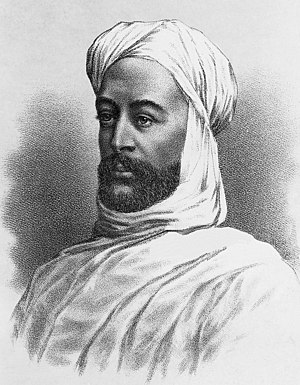
Muhammad Ahmad
Muhammad Ahmad
Muhammad Ahmad ibn Abd Allah al-Mahdi var en muslimsk oprørsleder i Sudan.